Ang Babaeng Hinugot sa Aking Tadyang

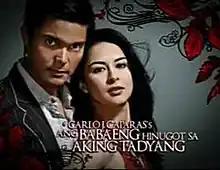
Title card

( / international title: "Dangerous Love") is a 2009 Philippine television drama thriller series broadcast by GMA Network. The series is an adaptation of Carlo J. Caparas' graphic novel. Directed by Joyce E. Bernal and Topel Lee, it stars Dingdong Dantes and Marian Rivera. It premiered on February 2, 2009 on the network's Telebabad line up. The series concluded on May 1, 2009 with a total of 63 episodes.